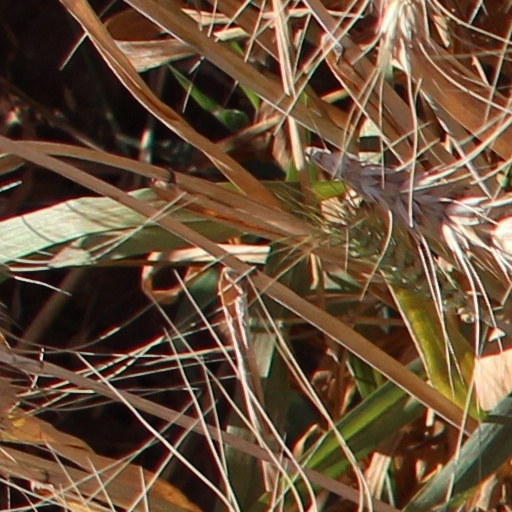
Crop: wheat